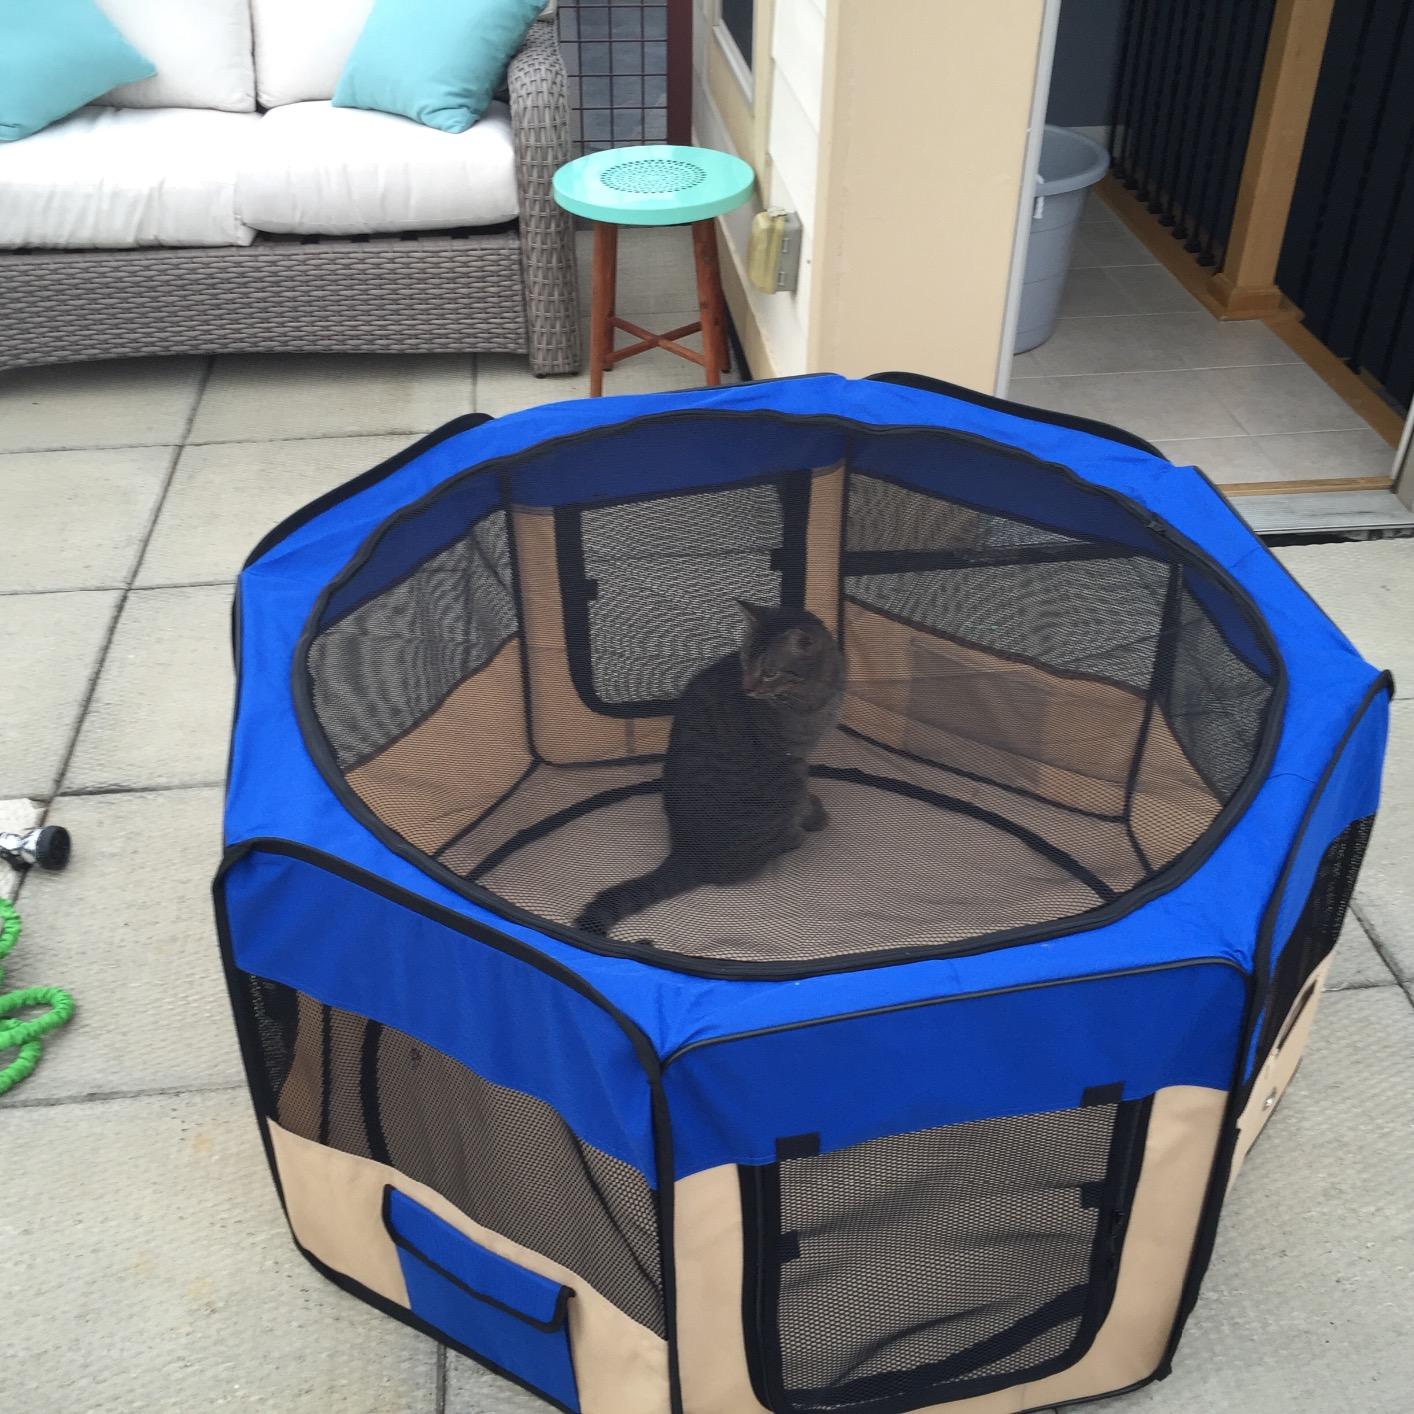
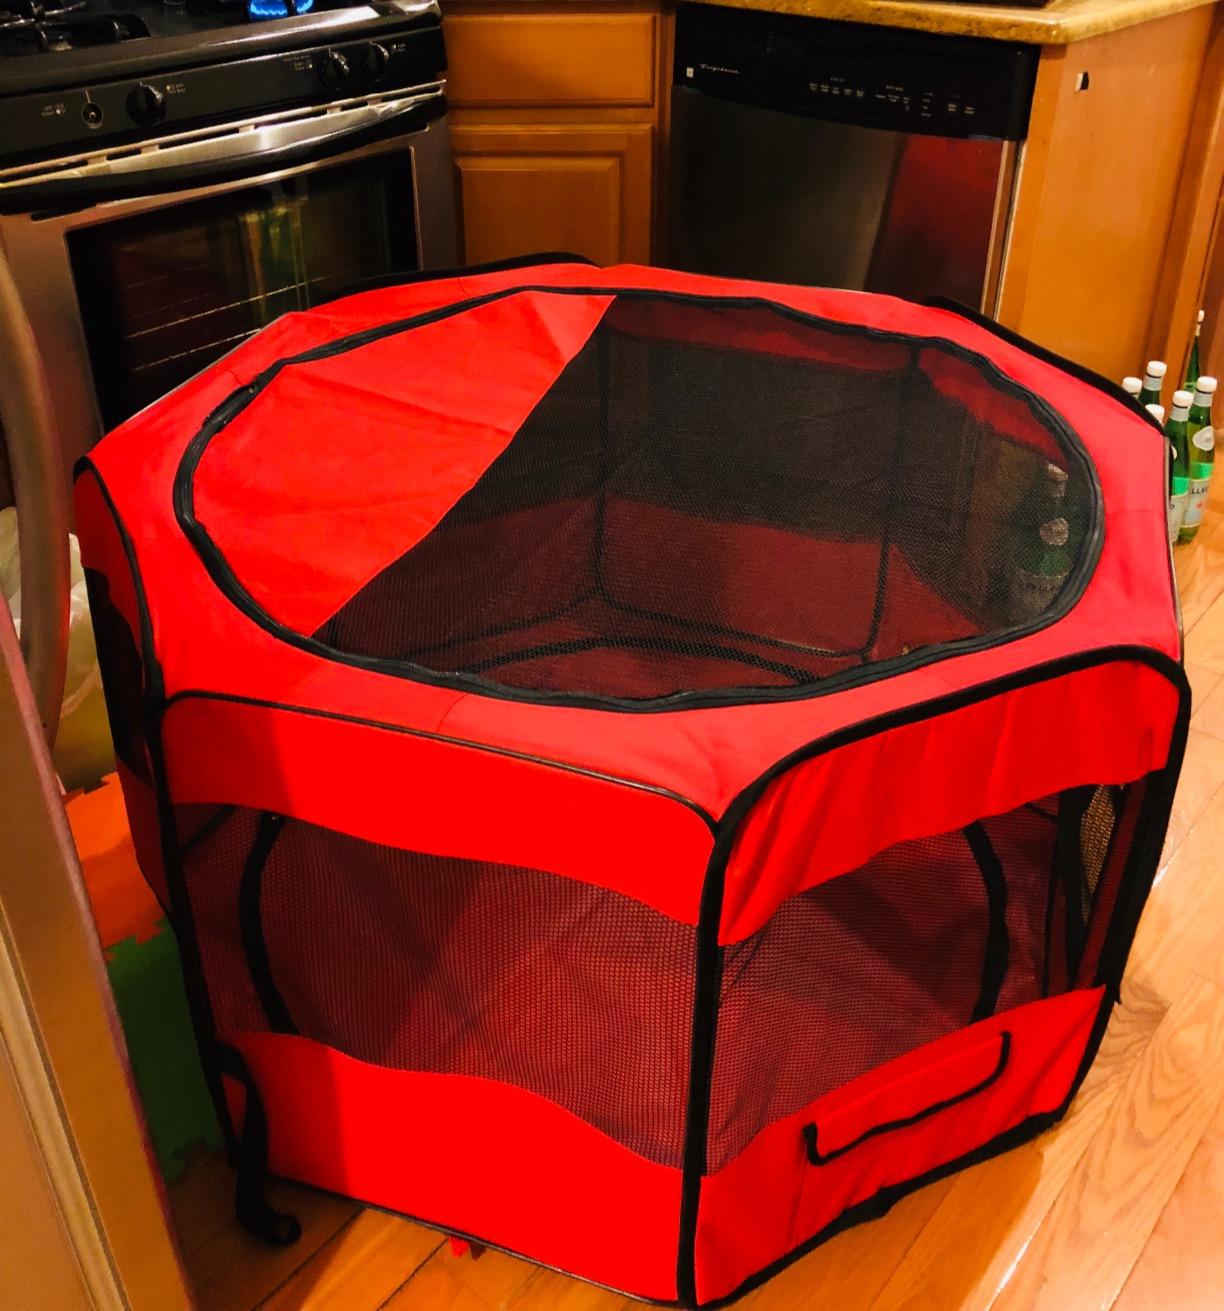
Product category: items_kennel
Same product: no